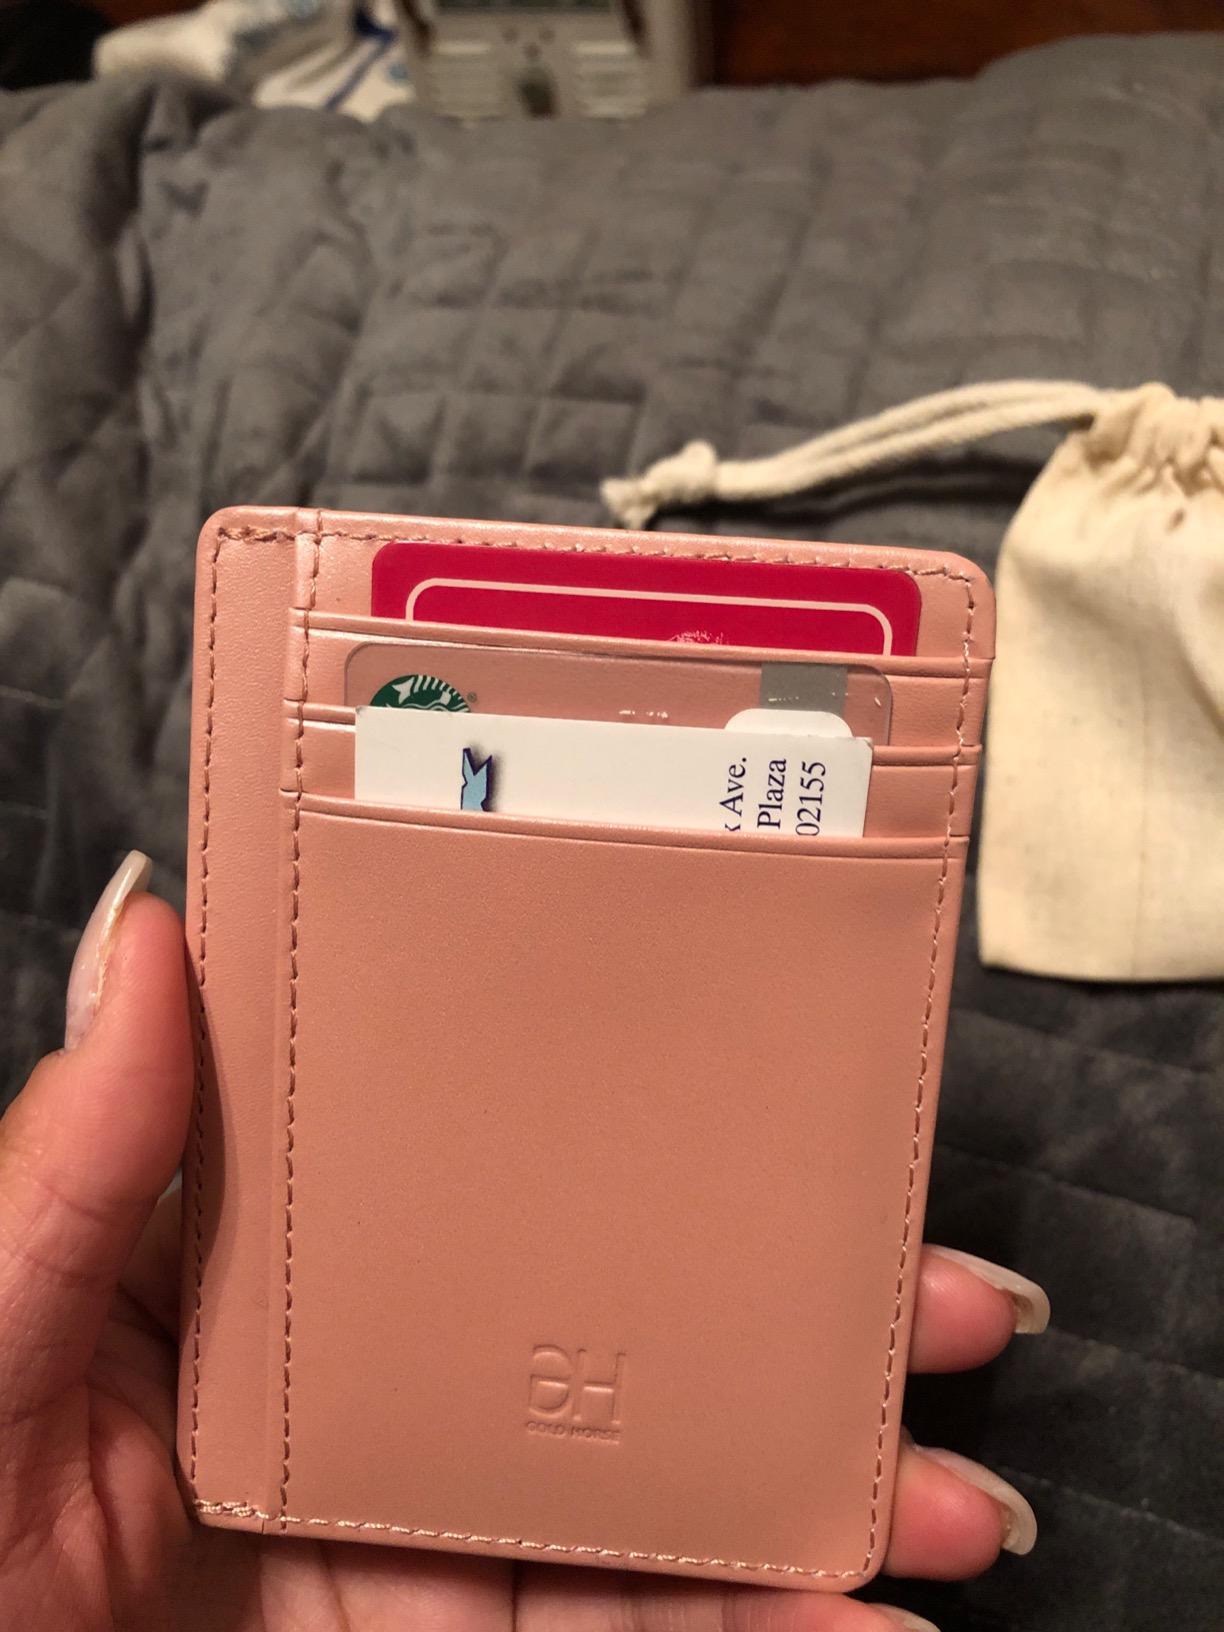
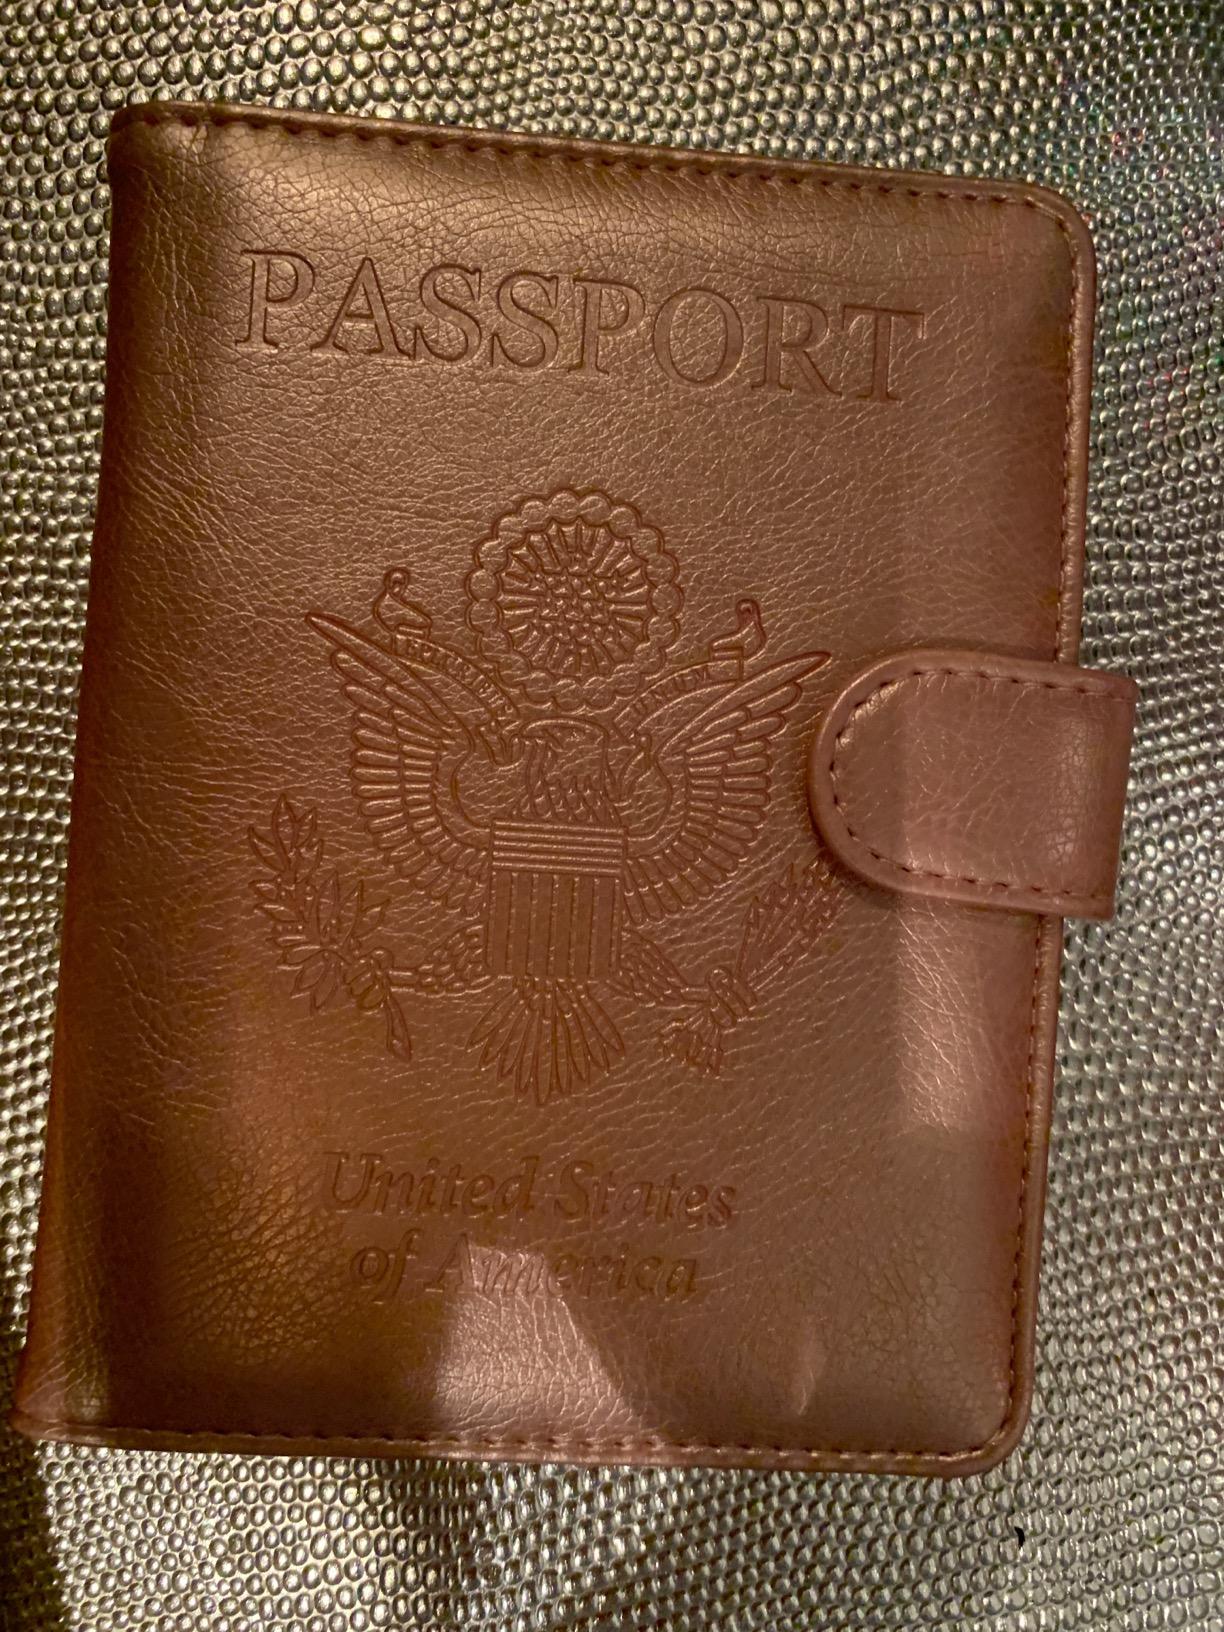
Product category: accessories_wallet
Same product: no